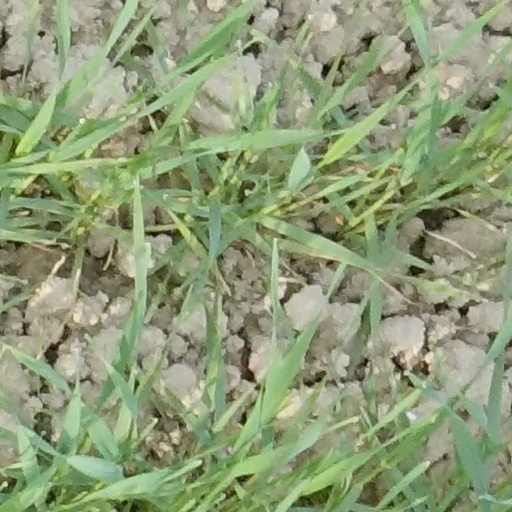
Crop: wheat